International Avenue, Calgary

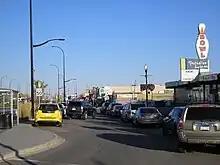
Businesses along International Avenue (17 Ave SE)

International Avenue is a Business Revitalization Zone (BRZ) in Calgary, Alberta. The district is centered on 17 Avenue SE in the neighbourhood of Forest Lawn in the east of the city. The district was created in 1993 to celebrate the rich cultural diversity that exists in east central Calgary. The area has since become a popular location for ethnic restaurants and shopping.